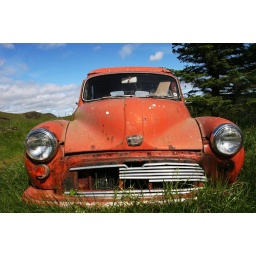
a rusty old car sitting on the ground on a farm in Iceland